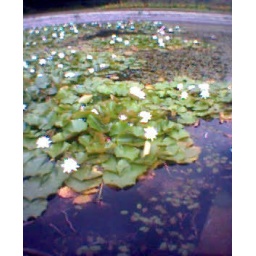
The water lillies were in flower at the park. They were beautiful white blooms with yellow hearts.